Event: Nepal Earthquake
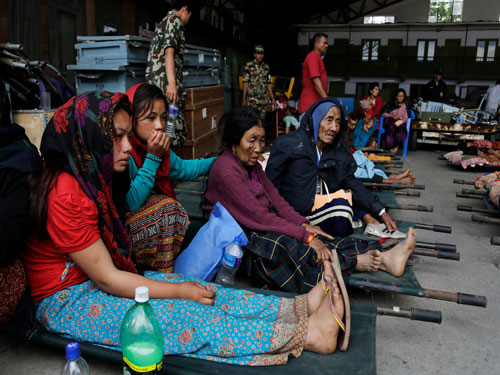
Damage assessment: no_damage